Holton Taxol total synthesis

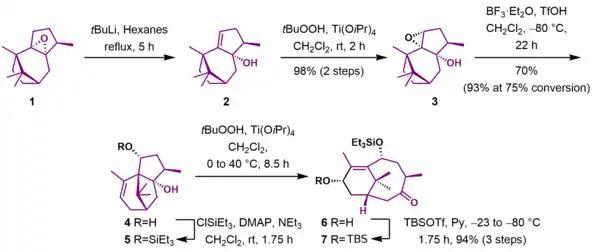
Scheme 1.

As shown in Scheme 2, the next phase involved addition of the carbon atoms required for the formation of the C ring. Ketone 7 was treated with magnesium bromide diisopropylamide and underwent an aldol reaction with 4-pentenal (8) to give β-hydroxyketone 9. The hydroxyl group was protected as the asymmetric carbonate ester (10). Oxidation of the enolate of ketone 10 with (-)-camphorsulfonyl oxaziridine (11) gave α-hydroxyketone 12. Reduction of the ketone group with 20 equivalents of sodium bis(2-methoxyethoxy)aluminumhydride (Red-Al) gave triol 13, which was immediately converted to carbonate 14 by treatment with phosgene. Swern oxidation of alcohol 14 gave ketone 15. The next step set the final carbon-carbon bond between the B and C rings. This was achieved through a Chan rearrangement of 15 using lithium tetramethylpiperidide to give α-hydroxylactone 16 in 90% yield. The hydroxyl group was reductively removed using samarium(II) iodide to give an enol, and chromatography of this enol on silica gel gave the separable diastereomers cis 17c (77%) and trans 17t (15%), which could be recycled to 17c through treatment with potassium tert-butoxide. Treatment of pure 17c with lithium tetramethylpiperidide and (±)-camphorsulfonyl oxaziridine gave separable α-hydroxyketones 18c (88%) and 18t (8%) in addition to some recovered starting material (3%). Reduction of pure ketone 18c using Red-Al followed by basic work-up resulted in epimerization to give the required trans-fused diol 19 in 88% yield.